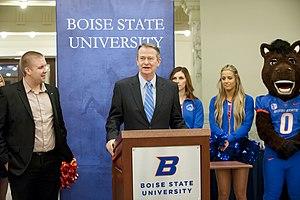
Brad Little, né le 15 février 1954 à Emmett, est un homme politique américain, membre du Parti républicain et gouverneur de l'Idaho depuis 2019. Il est auparavant lieutenant-gouverneur de l'Idaho de 2009 à 2019.